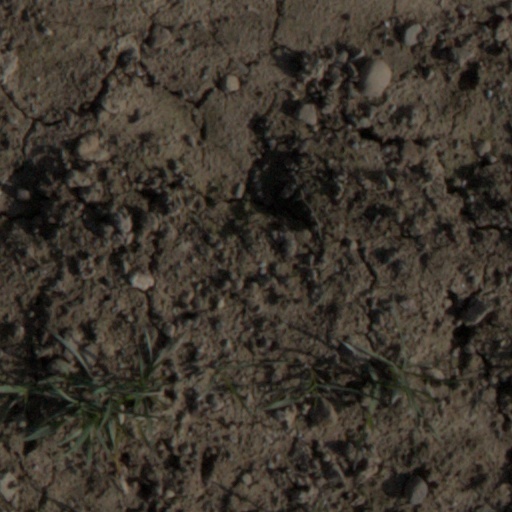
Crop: wheat